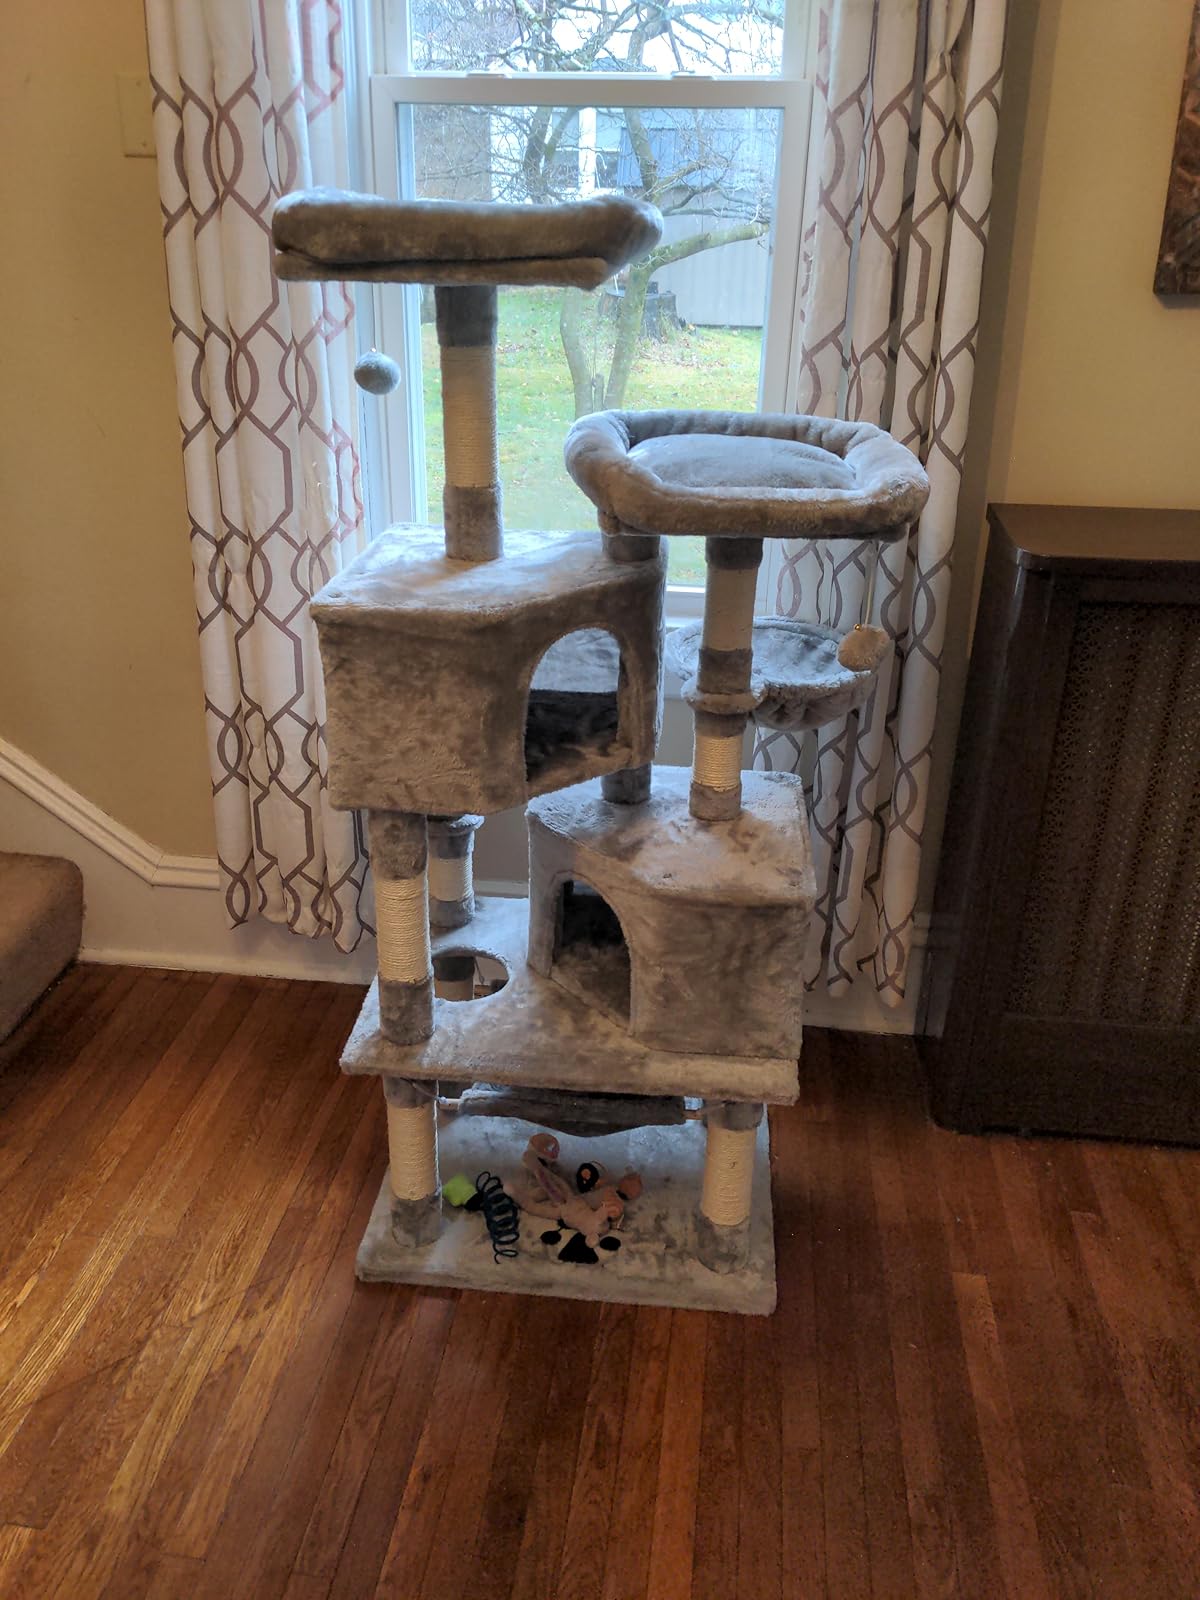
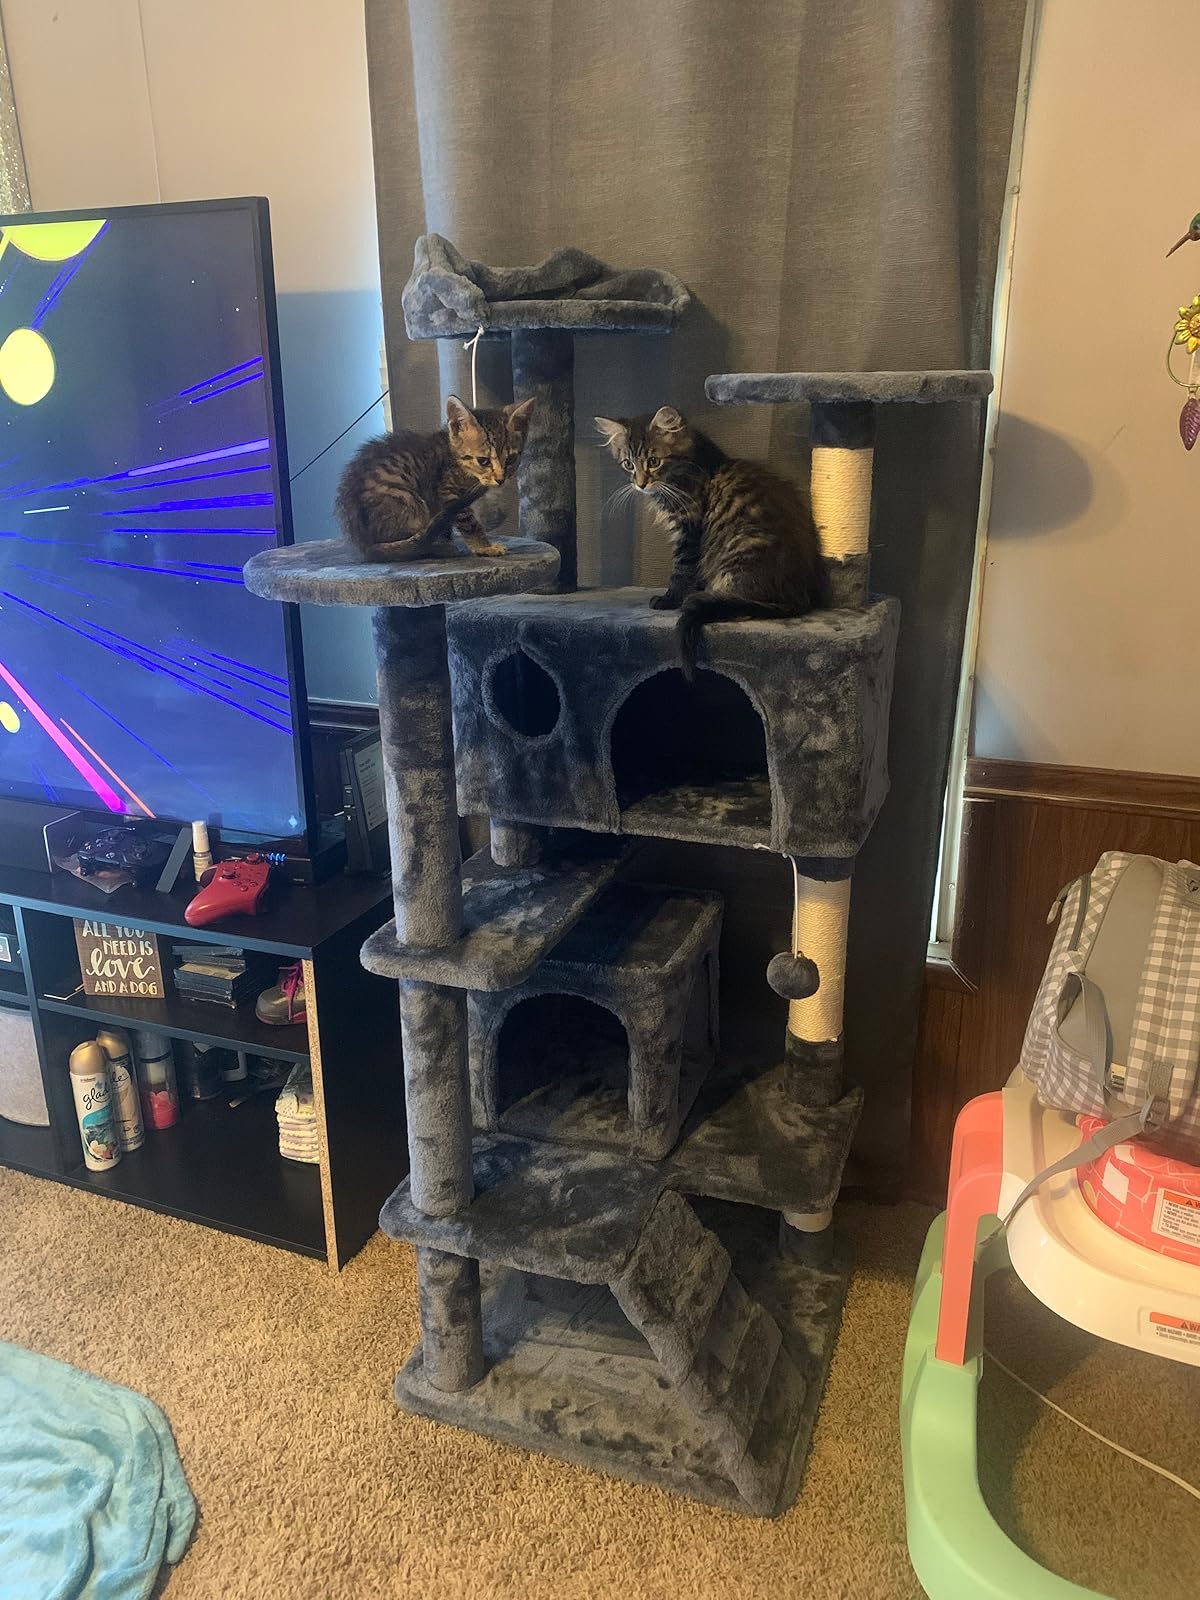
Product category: items_cat tree
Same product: no